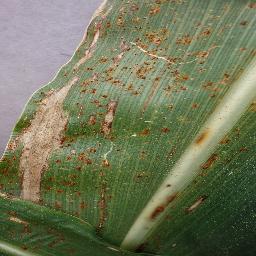
Label: Corn___Northern_Leaf_Blight